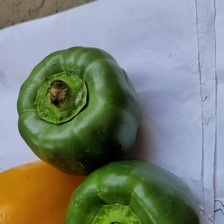
Label: capsicum